Control of fire by early humans

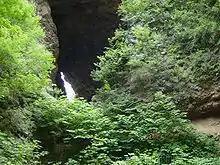
Zhoukoudian Caves, a World Heritage Site and an early site of human use of fire in China

Evidence at Zhoukoudian cave in China suggests control of fire as early as 460,000 to 230,000 BP. Fire in Zhoukoudian is suggested by the presence of burned bones, burned chipped-stone artifacts, charcoal, ash, and hearths alongside "H. erectus" fossils in Layer 10, the earliest archaeological horizon at the site. This evidence comes from Locality 1, also known as the Peking Man site, where several bones were found to be uniformly black to grey. The bone extracts were determined to be characteristic of burned bone rather than manganese staining. These residues also showed IR spectra for oxides, and a turquoise bone was reproduced in the laboratory by heating some of the other bones found in Layer 10. The same effect might have been at the site due to natural heating, as the effect was produced on white, yellow, and black bones.